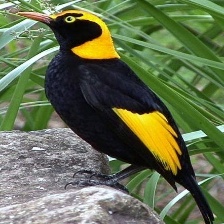
Species: REGENT BOWERBIRD
Scientific name: SERICULUS CHRYSOCEPHALUS